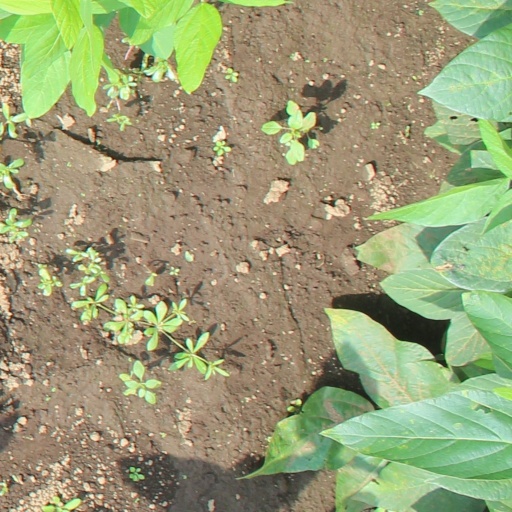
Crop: soybean